Answer in natural language. Considering the relative positions, where is Television with respect to framed sunset landscape decor? Choose between the following options: below or above
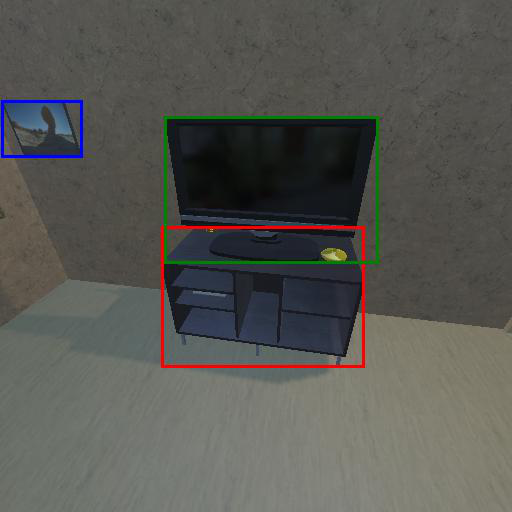
<answer>below</answer>